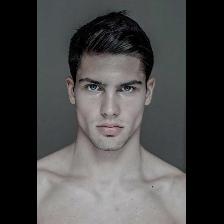
Label: Human